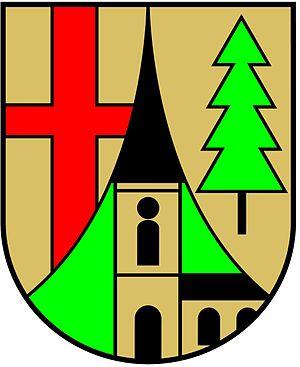
La commune fusionnée de Ruwer est une communauté des communes allemandes dans le Land de Rhénanie-Palatinat. Le siège de cette Verbandsgemeinde est dans la commune de Waldrach.
Farschweiler est une municipalité de la Verbandsgemeinde Ruwer, dans l'arrondissement de Trèves-Sarrebourg, en Rhénanie-Palatinat, dans l'ouest de l'Allemagne.